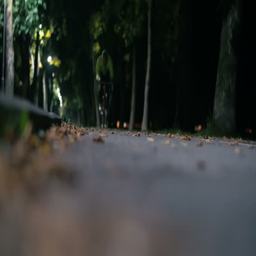
cyclist rides along a road with dry leaves at night close - up